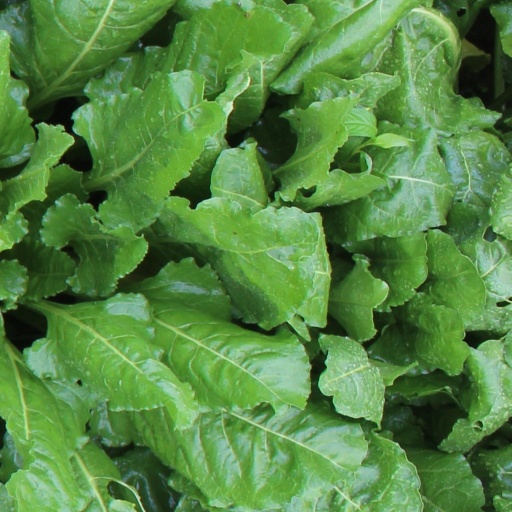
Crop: sugar beet